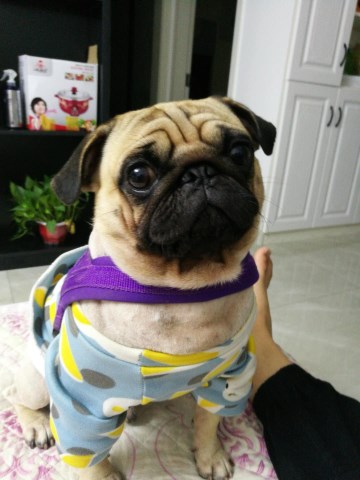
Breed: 798-n000130-pug